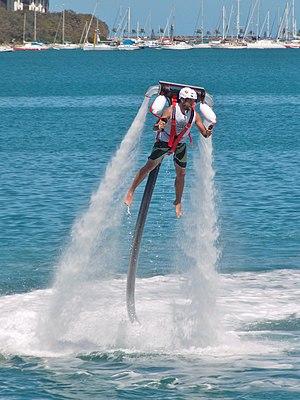
Franky Zapata, né le 27 septembre 1978 à Marseille, est un pilote professionnel français de motomarines reconverti dans les affaires et inventeur du Flyboard.